Awaji Yumebutai

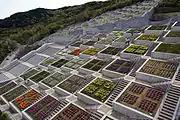
Hyakudanen

One of the most distinctive features in the complex is the , a group of 100 flower beds (small square gardens) on an incline, arranged in grids spread over several levels. The "hundred" refers to the number of mini-gardens and not the steps, as there are 1,575 steps and 235 flights.